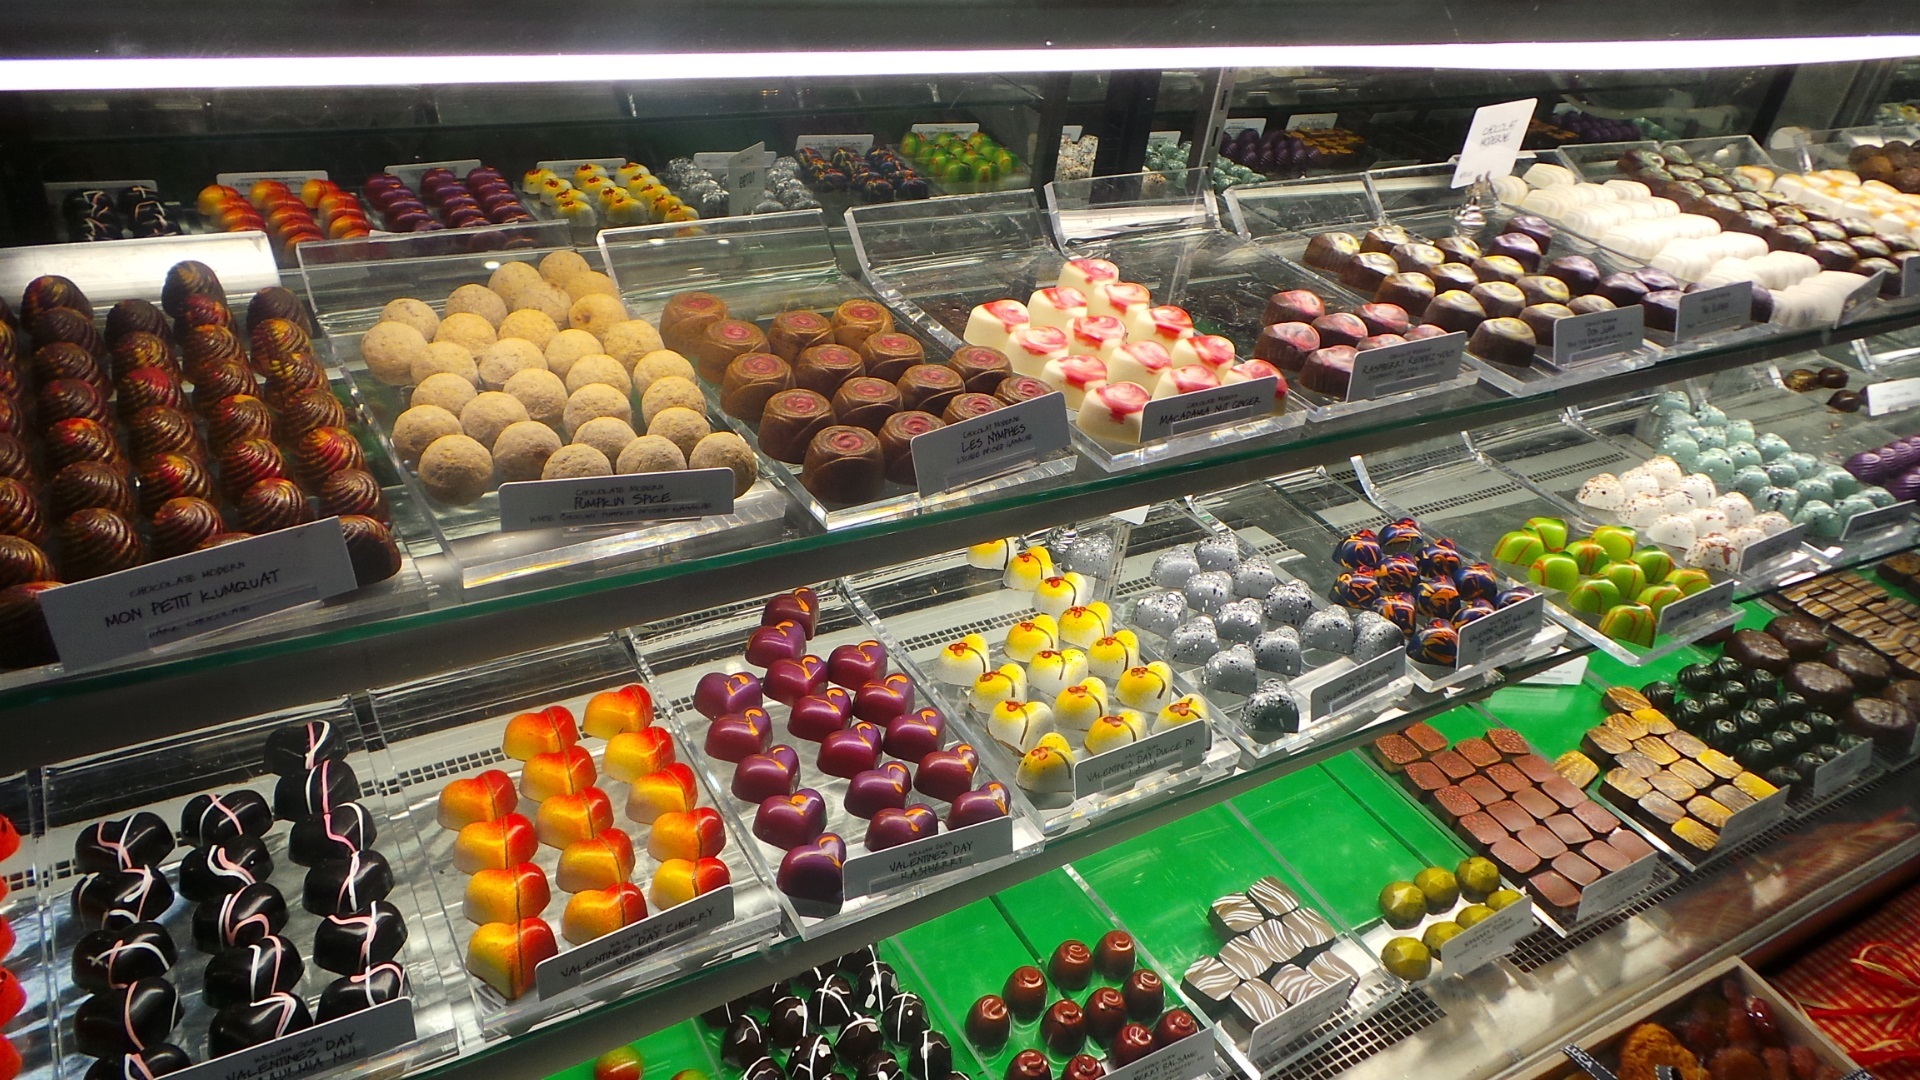
dark, store, dish, meal, food, produce, brown, marketplace, chocolate, gourmet, dessert, delicious, cocoa, sugar, treats, sweets, display, case, tasty, supermarket, candy, merchant, grocery store, retail, candies, whole food, confections, retailer, greengrocer